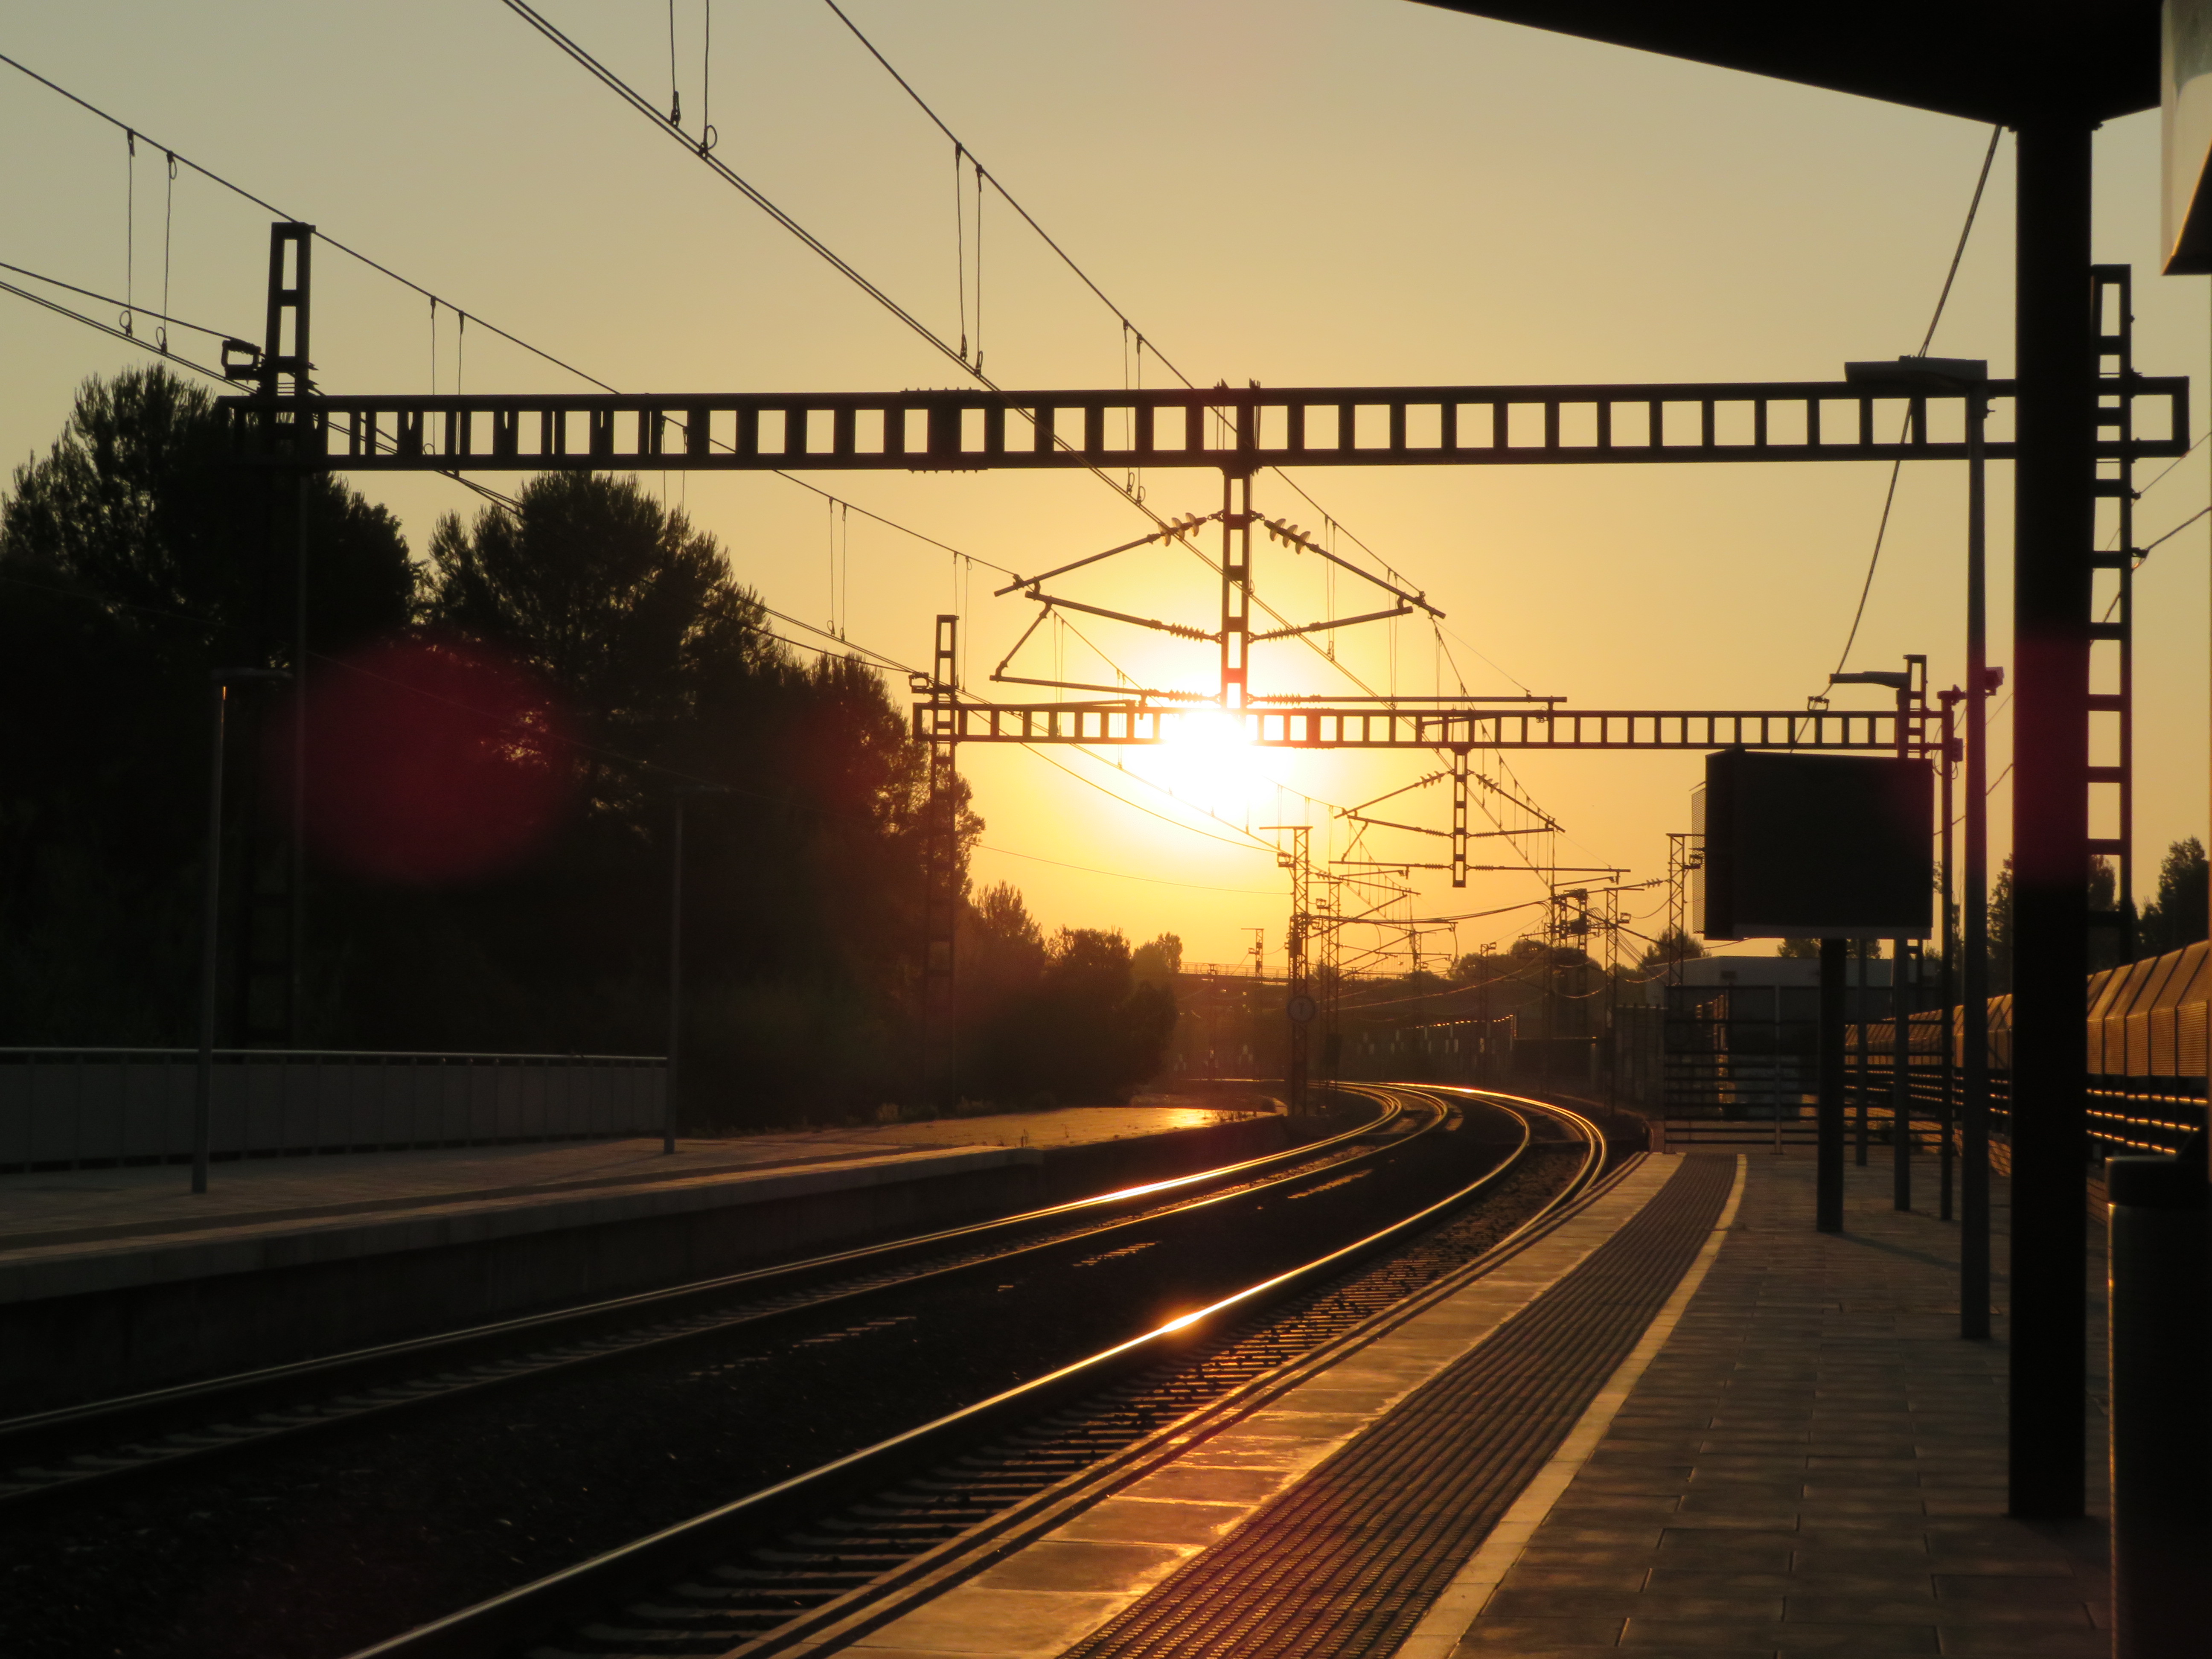
way, railway, road, railroad, train, travel, sun, sunset, sunrise, industrial, perspective, view, light, sunlight, reflection, morning, station, waiting, sky, atmosphere, daytime, afterglow, infrastructure, tree, overhead power line, electricity, dusk, lighting, mode of transport, cloud, red sky at morning, track, atmospheric phenomenon, thoroughfare, rolling, line, road surface, plant, horizon, rural area, electrical supply, metropolitan area, public utility, evening, landscape, city, metal, dawn, lens flare, lane, nonbuilding structure, public transport, darkness, bridge, highway, night, wire, town, transport, suburb, light fixture, freeway, train station, girder bridge, steel, tower, symmetry, asphalt, street